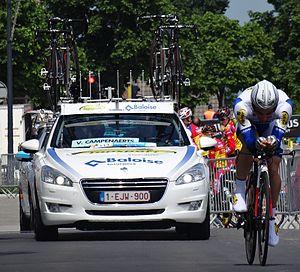
Reportage photographique réalisé le vendredi 30 mai à l'occasion du contre-la-montre individuel de la troisième étape du Tour de Belgique 2014 à Dixmude, Belgique.
Victor Campenaerts, né le 28 octobre 1991 à Wilrijk, est un coureur cycliste belge, membre de l'équipe NTT Pro Cycling. Double champion d'Europe du contre-la-montre en 2017 et 2018, il est depuis le 16 avril 2019 le détenteur du record de l'heure, en ayant parcouru 55,089 km.